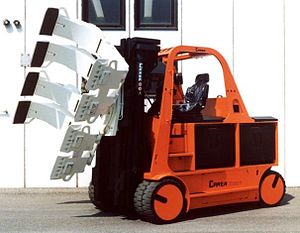
Gaffeltruck / Galleri
En gaffeltruck er et motorredskab til at løfte, stable og transportere gods. Der findes tre typer: kontratruck, rækketruck og gaffelstabler.